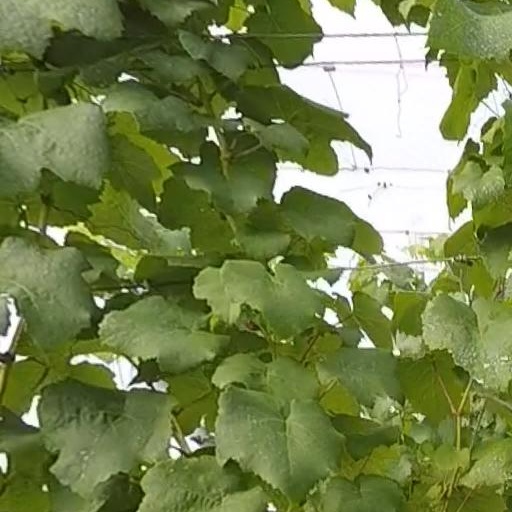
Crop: grape